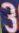
Number: 3